List of reportedly haunted locations in the Philippines

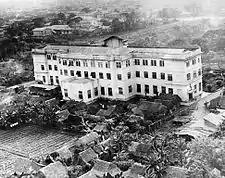
One of the principal buildings housing internees at the Santo Tomas Internment Camp was the Education building (now the UST Hospital). Shanties and vegetable gardens can be seen near the building and the wall of the university compound is in the background.

There are several reportedly haunted locations in the Philippines. Reports of such haunted locations are part of ghostlore, which is a form of folklore.